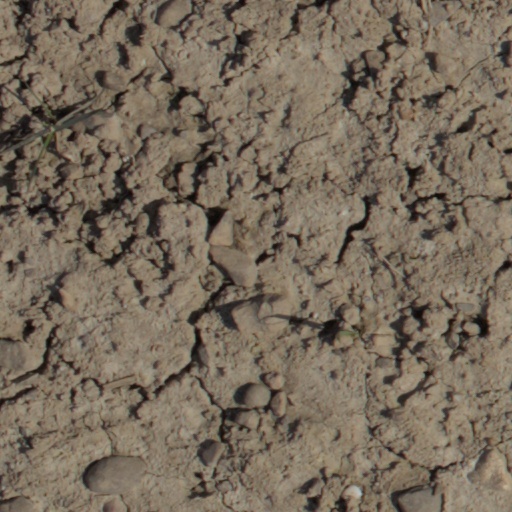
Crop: wheat